K/DA

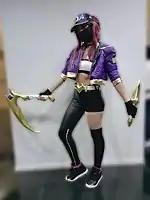
The K/DA characters have become popular subjects of cosplay (Akali pictured).

K/DA has achieved significant popularity both within and beyond the "League of Legends" community. Writing for Dot Esports, Aaron Mickunas noted that "It didn't take long for K/DA [...] to completely flood the game's fan community. The group's members have been promoted throughout Reddit, Twitter, the game's forums, and Universe, "League of Legends"' lore platform." "Pop/Stars" reached number 1 on "Billboard"s World Digital Song Sales chart in November 2018, making K/DA the fourth K-pop girl group to do so, and only the fifth female act overall, leading Jeff Benjamin of "Billboard" to write that "all signs point to Esports very possibly shaping what can make a hit song in the future." The song sold 9,000 copies in its opening week, according to Nielsen Music. It also ranked 10th on the Pop Digital Song Sales chart and 30th on Digital Song Sales overall, as well as charting first on Apple Music's K-Pop charts and fifth for pop music overall.